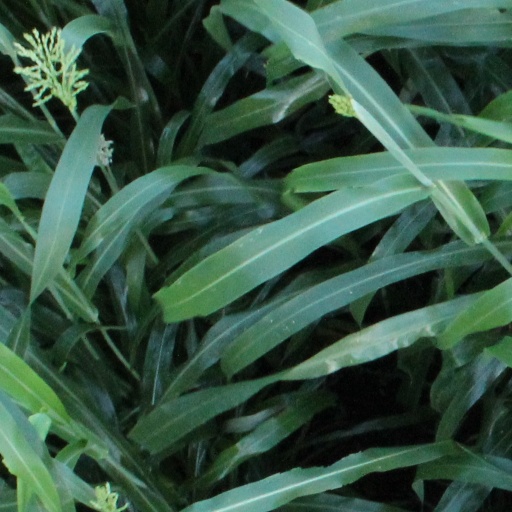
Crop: sorghum